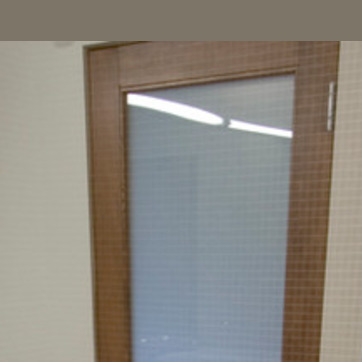
Material: glass